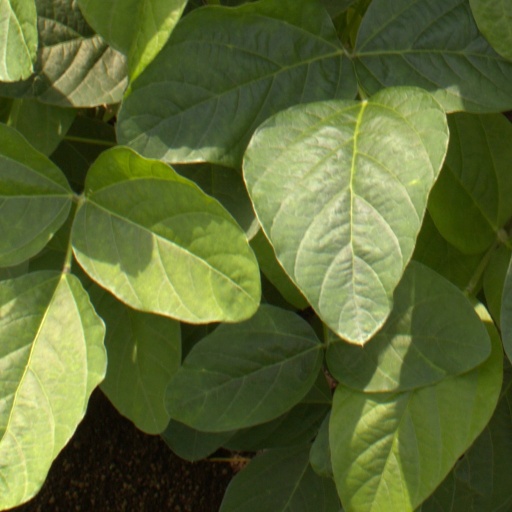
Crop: soybean